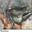
Label: frog